Hancock Shaker Village

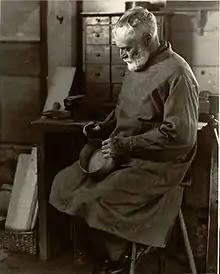
Brother Ricardo Belden making oval boxes in a workshop at Hancock in 1935

The Shaker religion began in Manchester, England around the year 1747. A group of dissident Christians, they practiced ecstatic worship and egalitarianism. A young woman named Ann Lee gradually emerged as the primary leader of the group. In 1770, she experience visions and revelations taught her that only by renouncing sexual relations could humankind ever achieve entrance into heaven. After enduring persecution in England, the small group of Shakers, led by Lee, set sail for the New York colony in 1774. By 1776, they settled within Watervliet, New York, establishing what became Watervliet Shaker Village. In the winter of 1779–1780, a brief religious revival swept through Baptist and Presbyterian congregations in Columbia County, New York and Berkshire County, Massachusetts. After the revival dissipated in the summer of 1780, many ministers and congregants from these churches investigated the Shakers and began converting. Invigorated by this influx of new converts, the Shakers expanded through missionary trips from 1780 through 1784 throughout the Northeast. Ann and William Lee died in 1784, and their friend and co-minister James Whittaker died in 1787. The movement was then re-organized and institutionalized by the American converts Joseph Meacham and Lucy Wright. Shaker converts were gathered into communal villages, where all property was jointly owned.